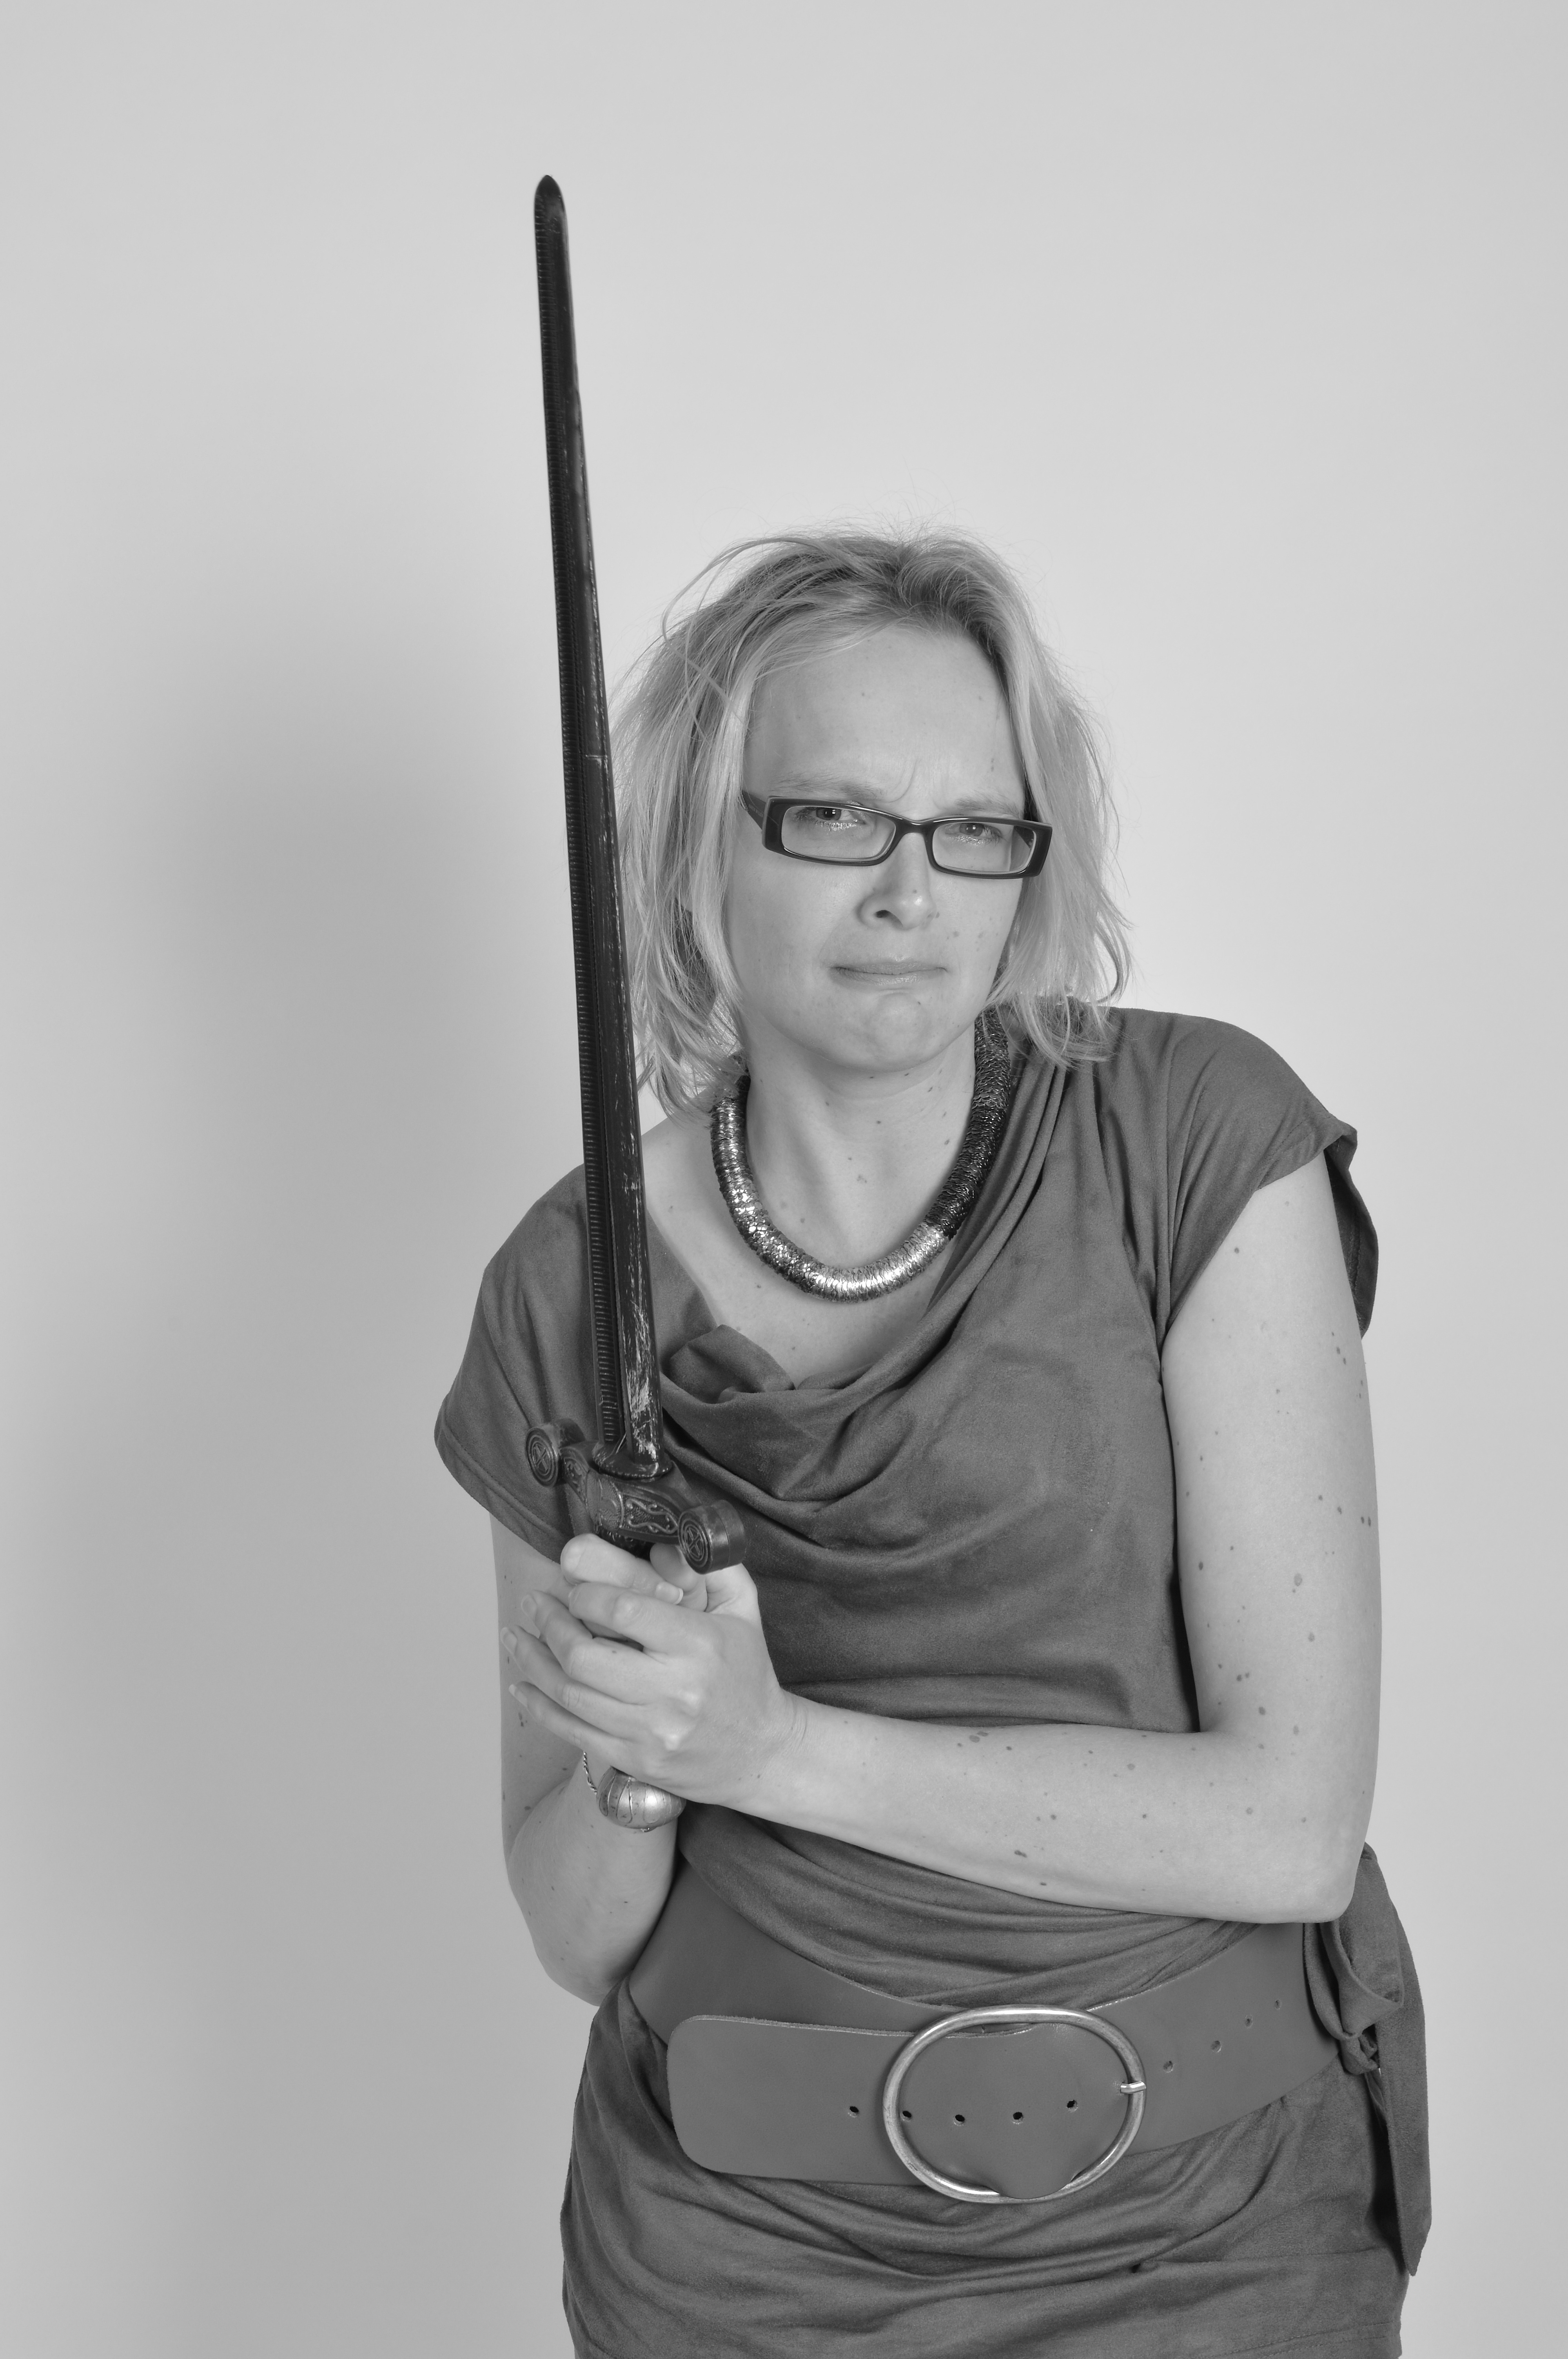
hand, person, black and white, woman, white, photography, carefree, portrait, young, finger, relax, balance, sitting, rest, freedom, monochrome, arm, sketch, drawing, happy, hands, fingers, beauty, passion, inspiration, joy, beautiful, nice, soft, luck, merry, satisfaction, positive, evil, grin, anger, satisfied, welfare, photo shoot, good luck, young lady, lively, unconcernedly, monochrome photography, positivity, human positions